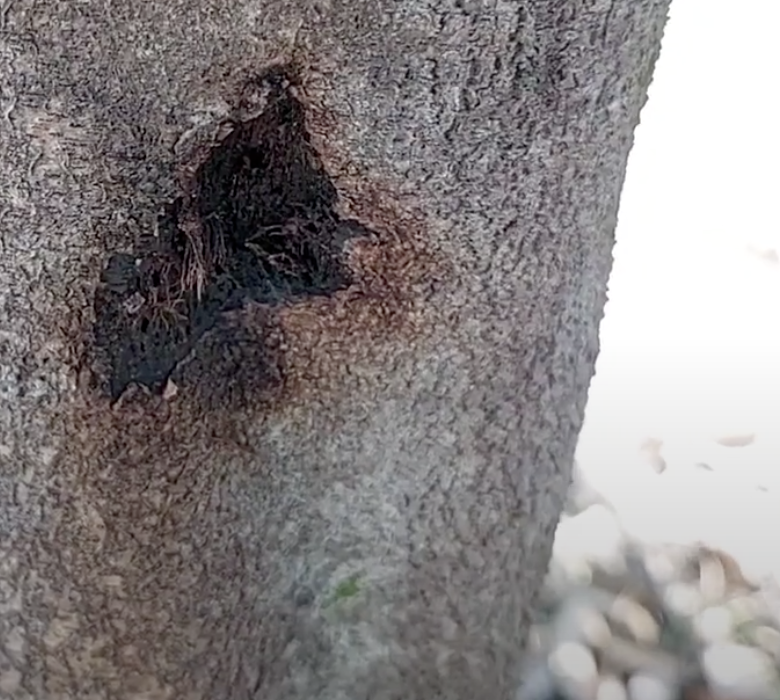
Label: stem_cracking_ gummosis